Jubilee line

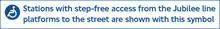
Notice explaining about step-free access. This can be found inside every Jubilee line train.

The Jubilee line platforms at Charing Cross are still used during service suspensions. For example, when the service is suspended between Green Park and Stratford, trains will terminate (and passengers alight) at Green Park before going to Charing Cross and using a scissors crossover to reverse back westbound. The platforms are a popular set for films and television because the platforms are contemporary and the trains used are current ones that appear in normal passenger service.